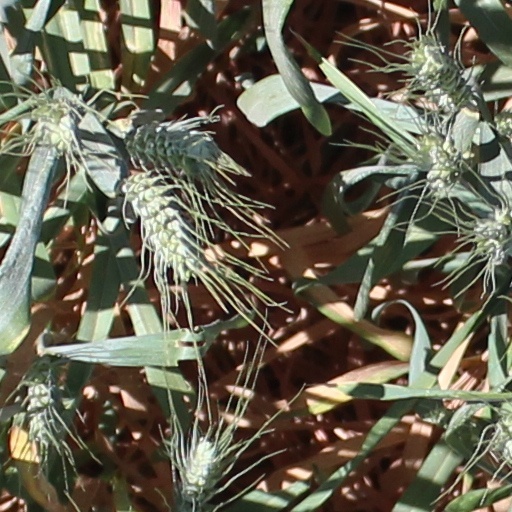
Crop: wheat